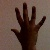
The image shows a hand gesture representing the number 5 in Indian Sign Language.